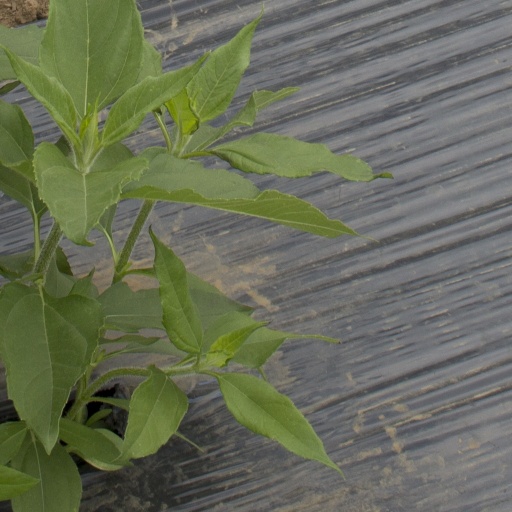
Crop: Jerusalem artichoke